Fort McHenry

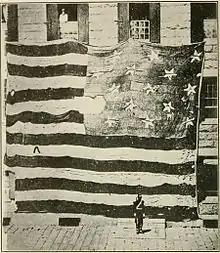
Flag that flew over Fort McHenry during its bombardment in 1814, which was witnessed by Francis Scott Key. The family of Major George Armistead, the commander of the fort, donated the flag to the Smithsonian Institution in 1912.

Washington lawyer Francis Scott Key went to Baltimore to negotiate the release of Dr. William Beans, a civilian prisoner of war, and there he witnessed the bombardment from a nearby truce ship. An oversized American flag had been sewn by Mary Pickersgill for $405.90 in anticipation of the British attack on the fort. Key saw the flag emerge intact in the dawn of September 14, and he was so moved that he began to compose "Defence of Fort M'Henry" set to the tune "To Anacreon in Heaven". It was renamed "The Star-Spangled Banner" and became the United States' national anthem, and has even been translated into various languages, targeted mostly for US immigrants who later acquired American citizenship.